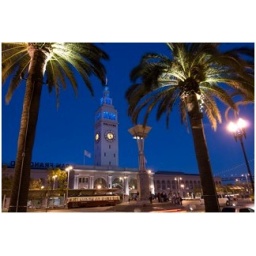
Ferry building in blue for World Diabetes Day.